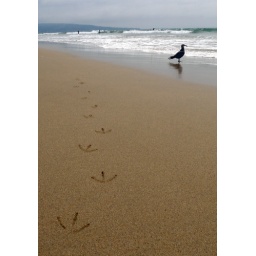
bird trails in the sand